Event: Nepal Earthquake
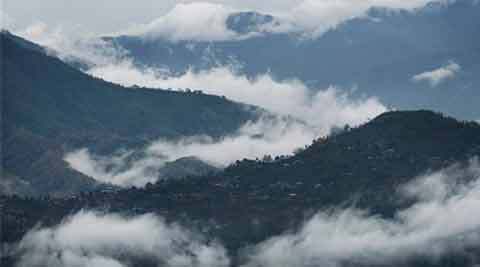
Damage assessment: no_damage